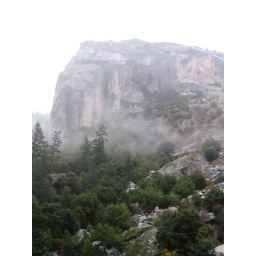
I love the contrast between the foggy enveloped rock and the pure green trees in the foreground.